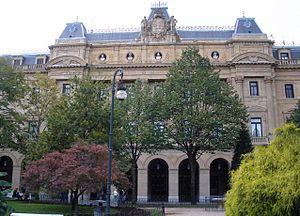
La Députation forale du Guipuscoa est l'organe de gouvernement du territoire historique du Guipuscoa.